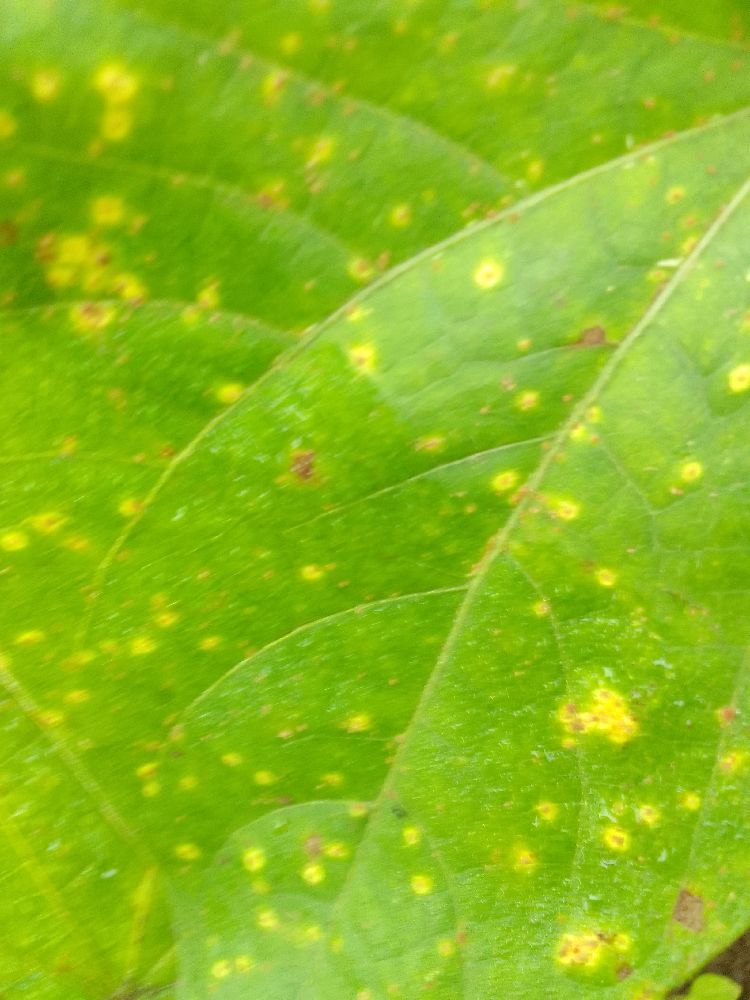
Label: rust